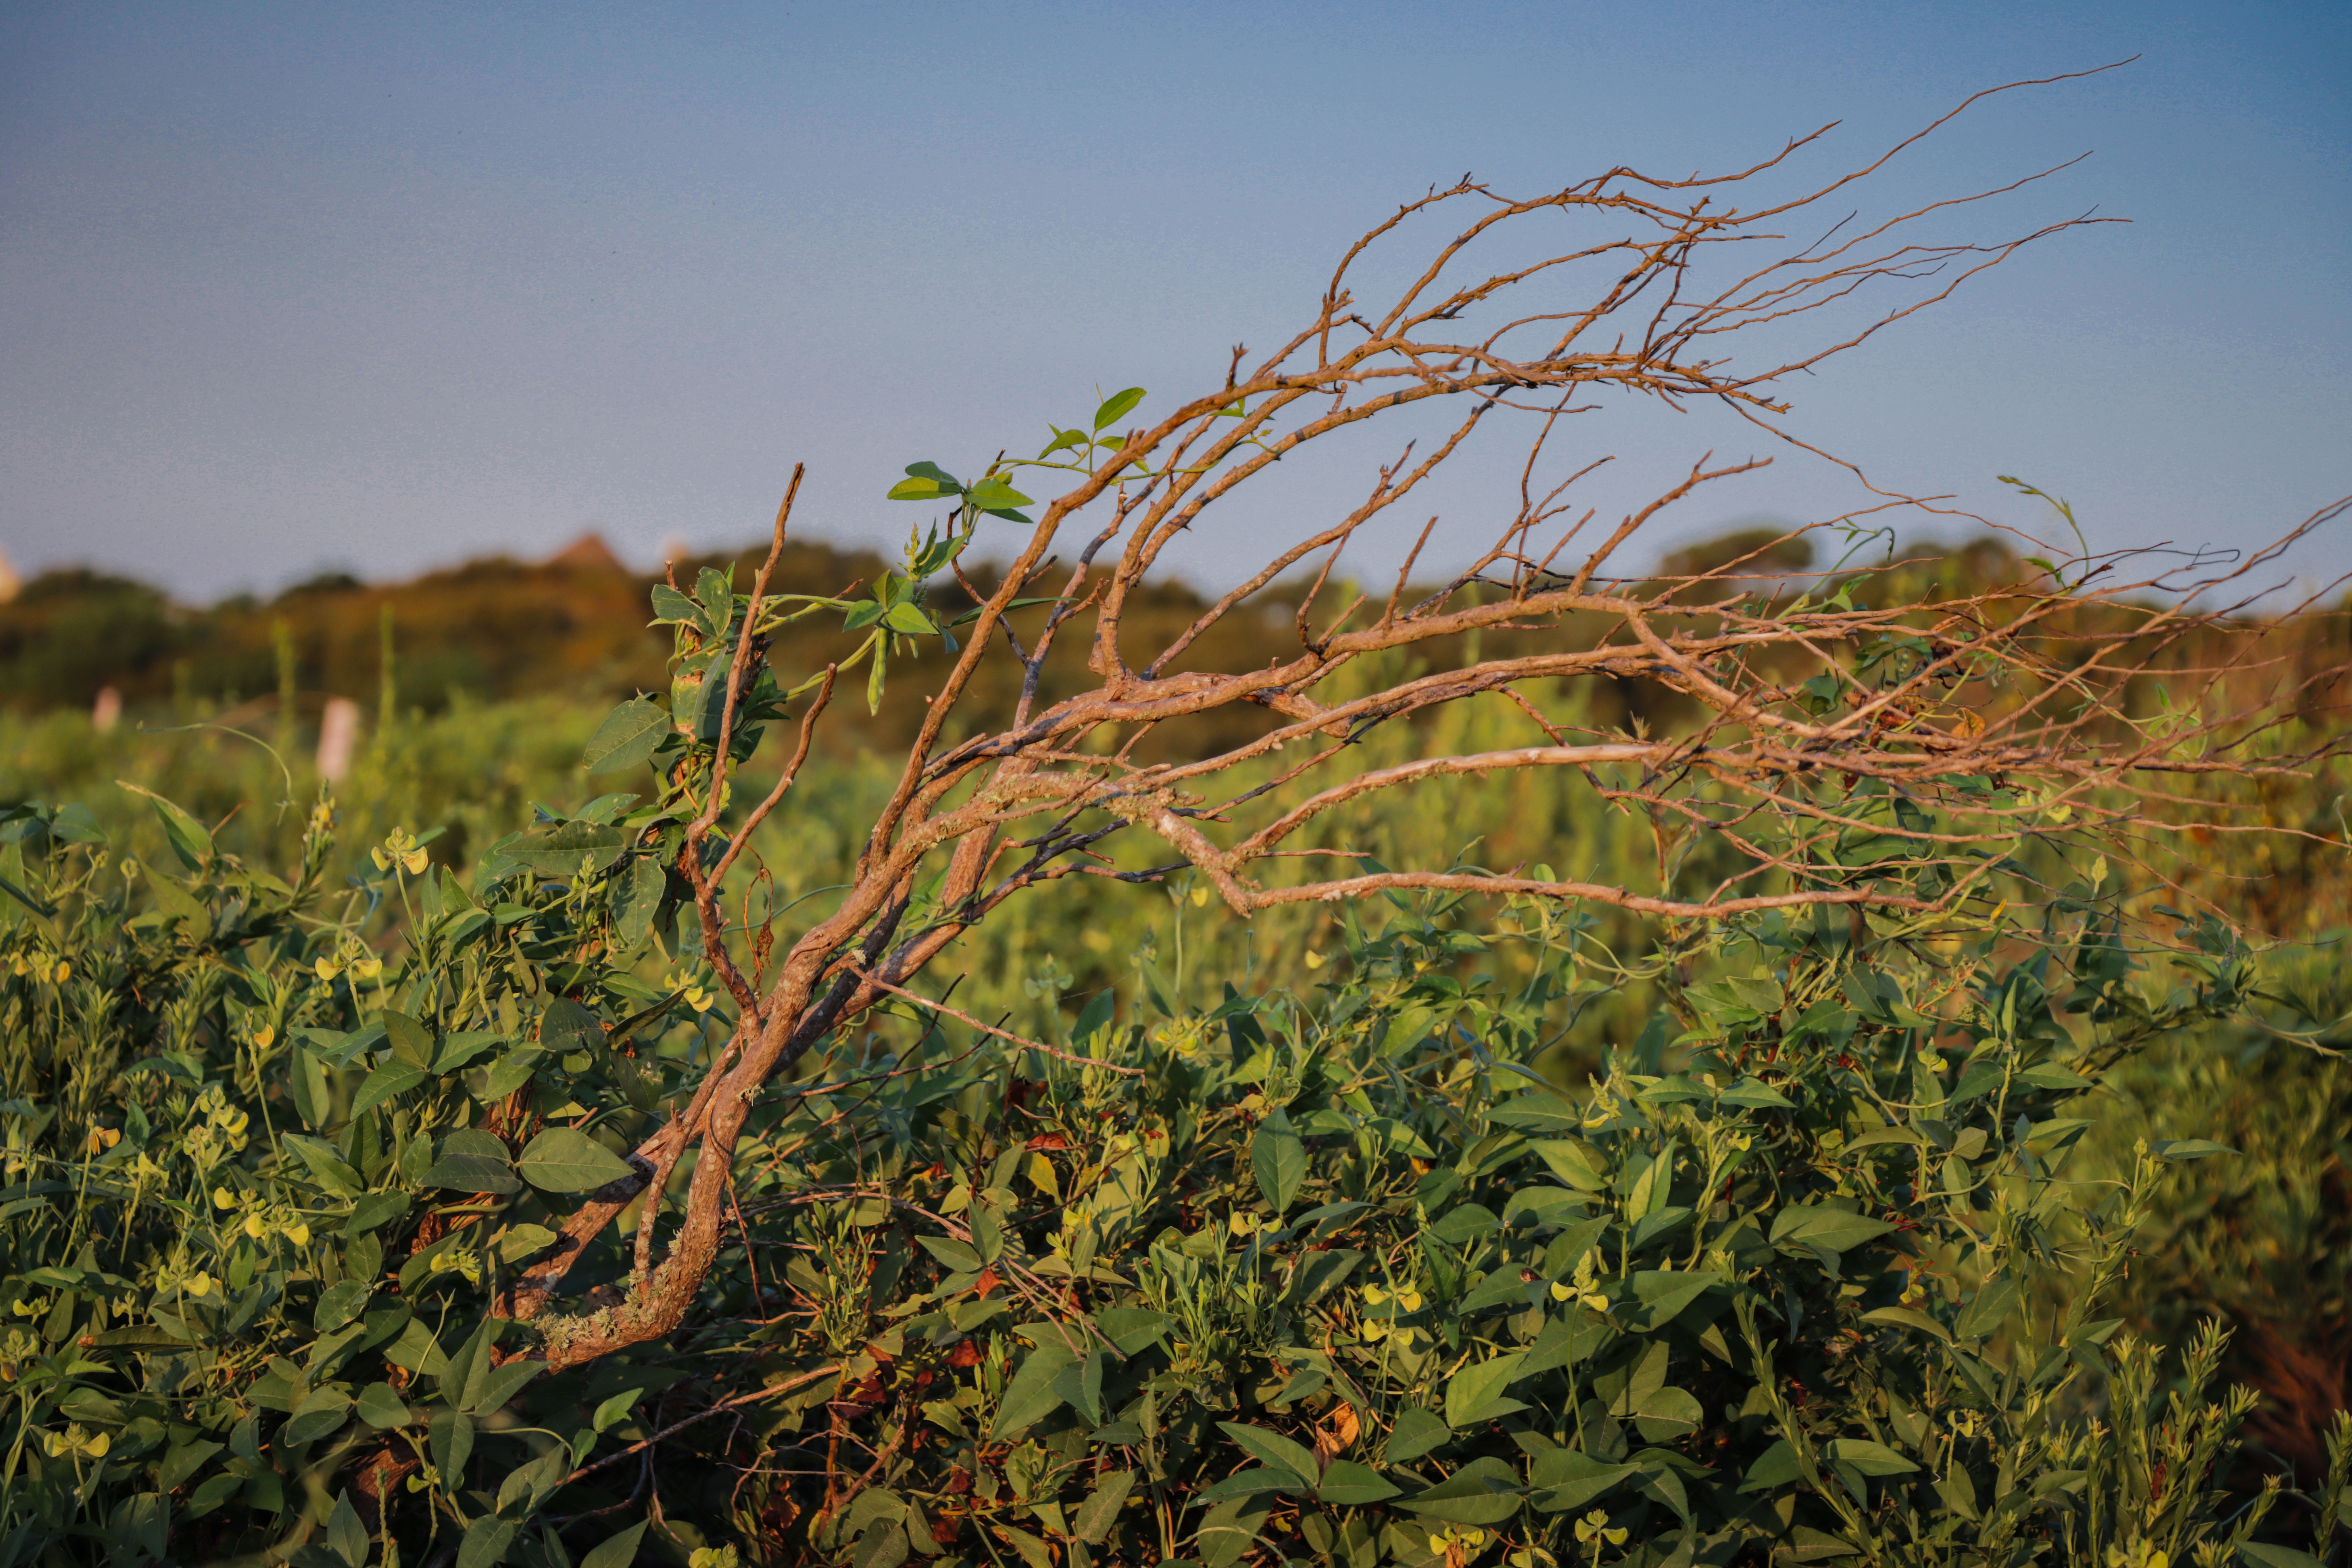
beach, shore, water, sky, outdoors, flora, plant, natural landscape, agriculture, terrestrial plant, tree, grassland, plain, grass, meadow, landscape, flowering plant, horizon, prairie, shrub, herbaceous plant, field, twig, soil, annual plant, subshrub, Forb, evening, steppe, sunrise, plantation, shrubland, plant stem, chaparral, crop, wildflower, road, wood, pasture, dusk, cash crop, autumn, coquelicot, sunflower, buddleia, hill, farm